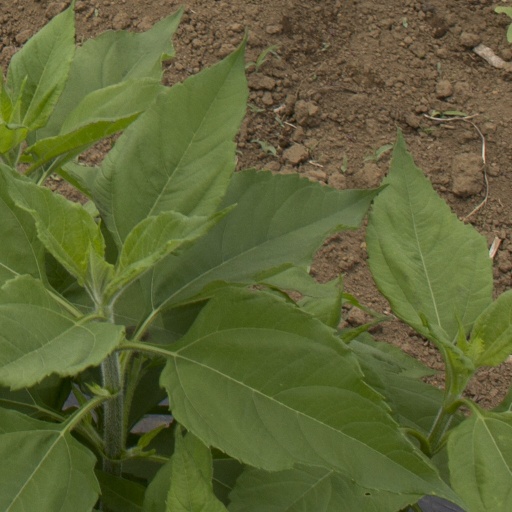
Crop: Jerusalem artichoke